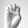
ASL letter: E